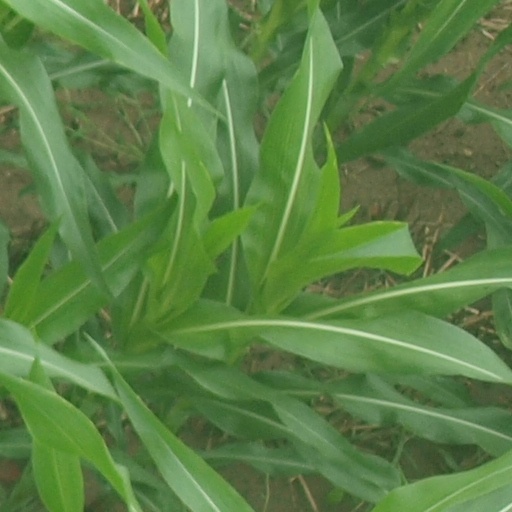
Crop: maize; corn